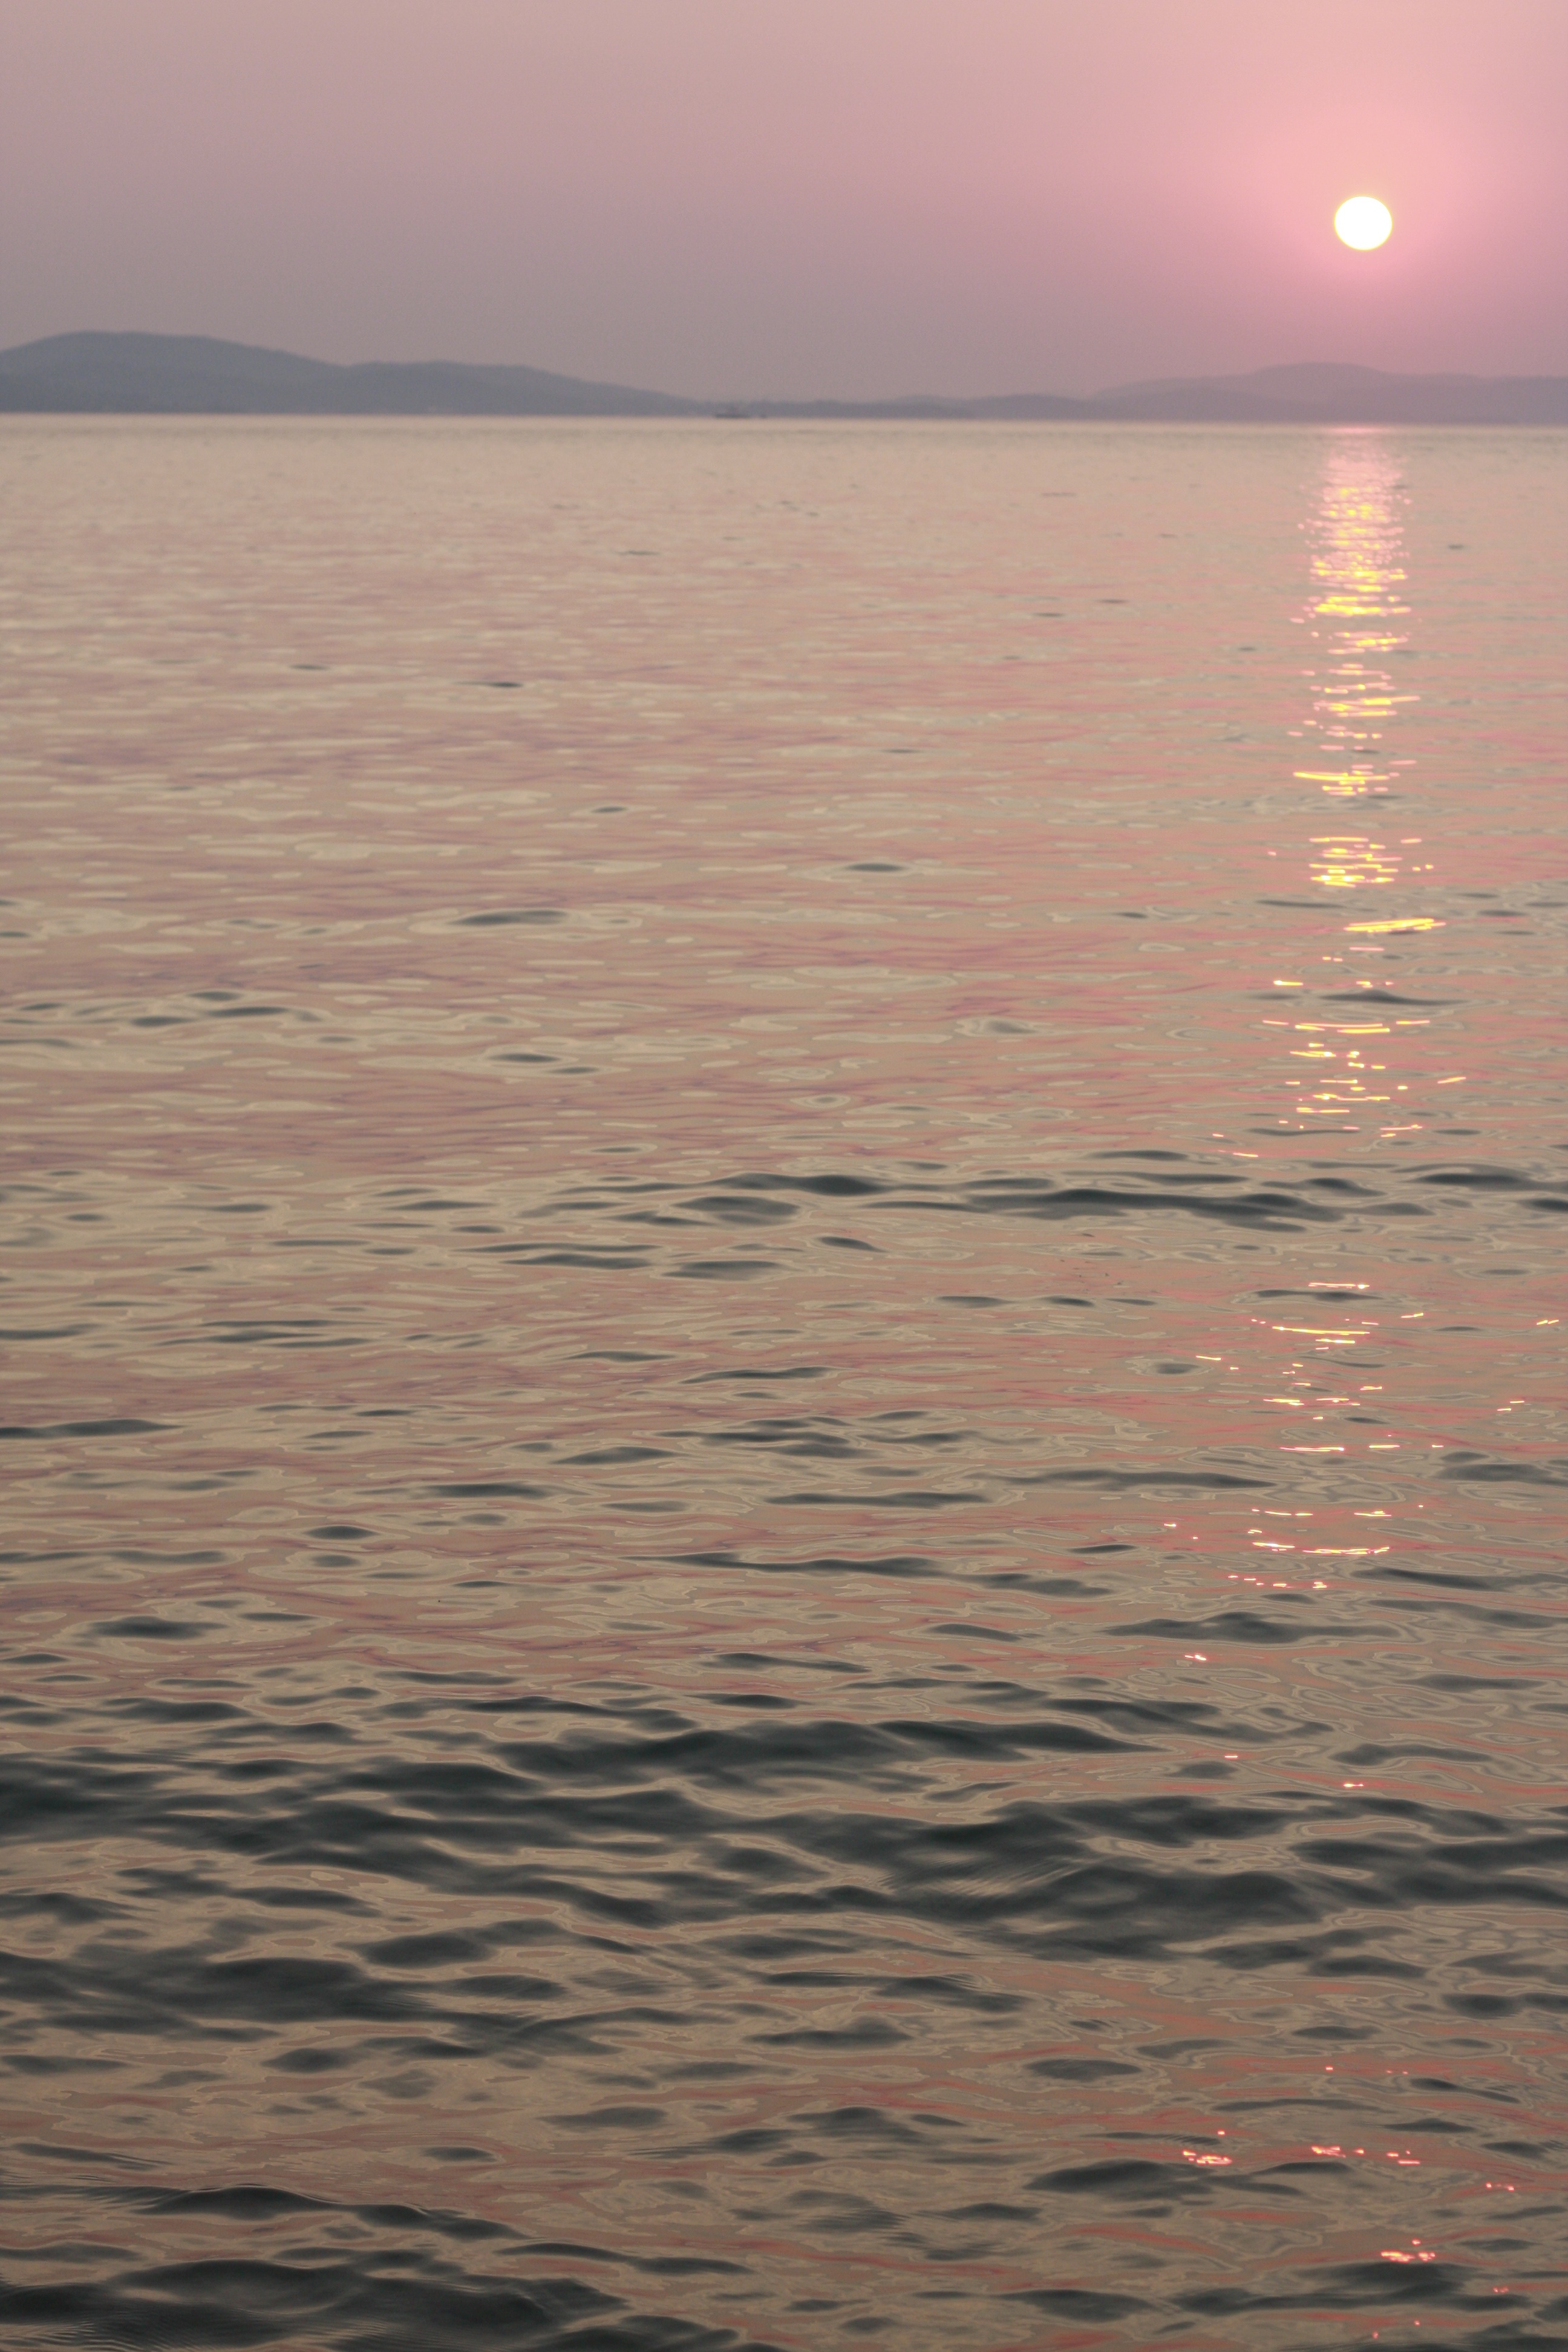
beach, landscape, sea, coast, water, nature, ocean, horizon, sky, sunrise, sunset, sunlight, morning, shore, wave, lake, dawn, dusk, evening, reflection, bay, body of water, atmospheric phenomenon, wind wave